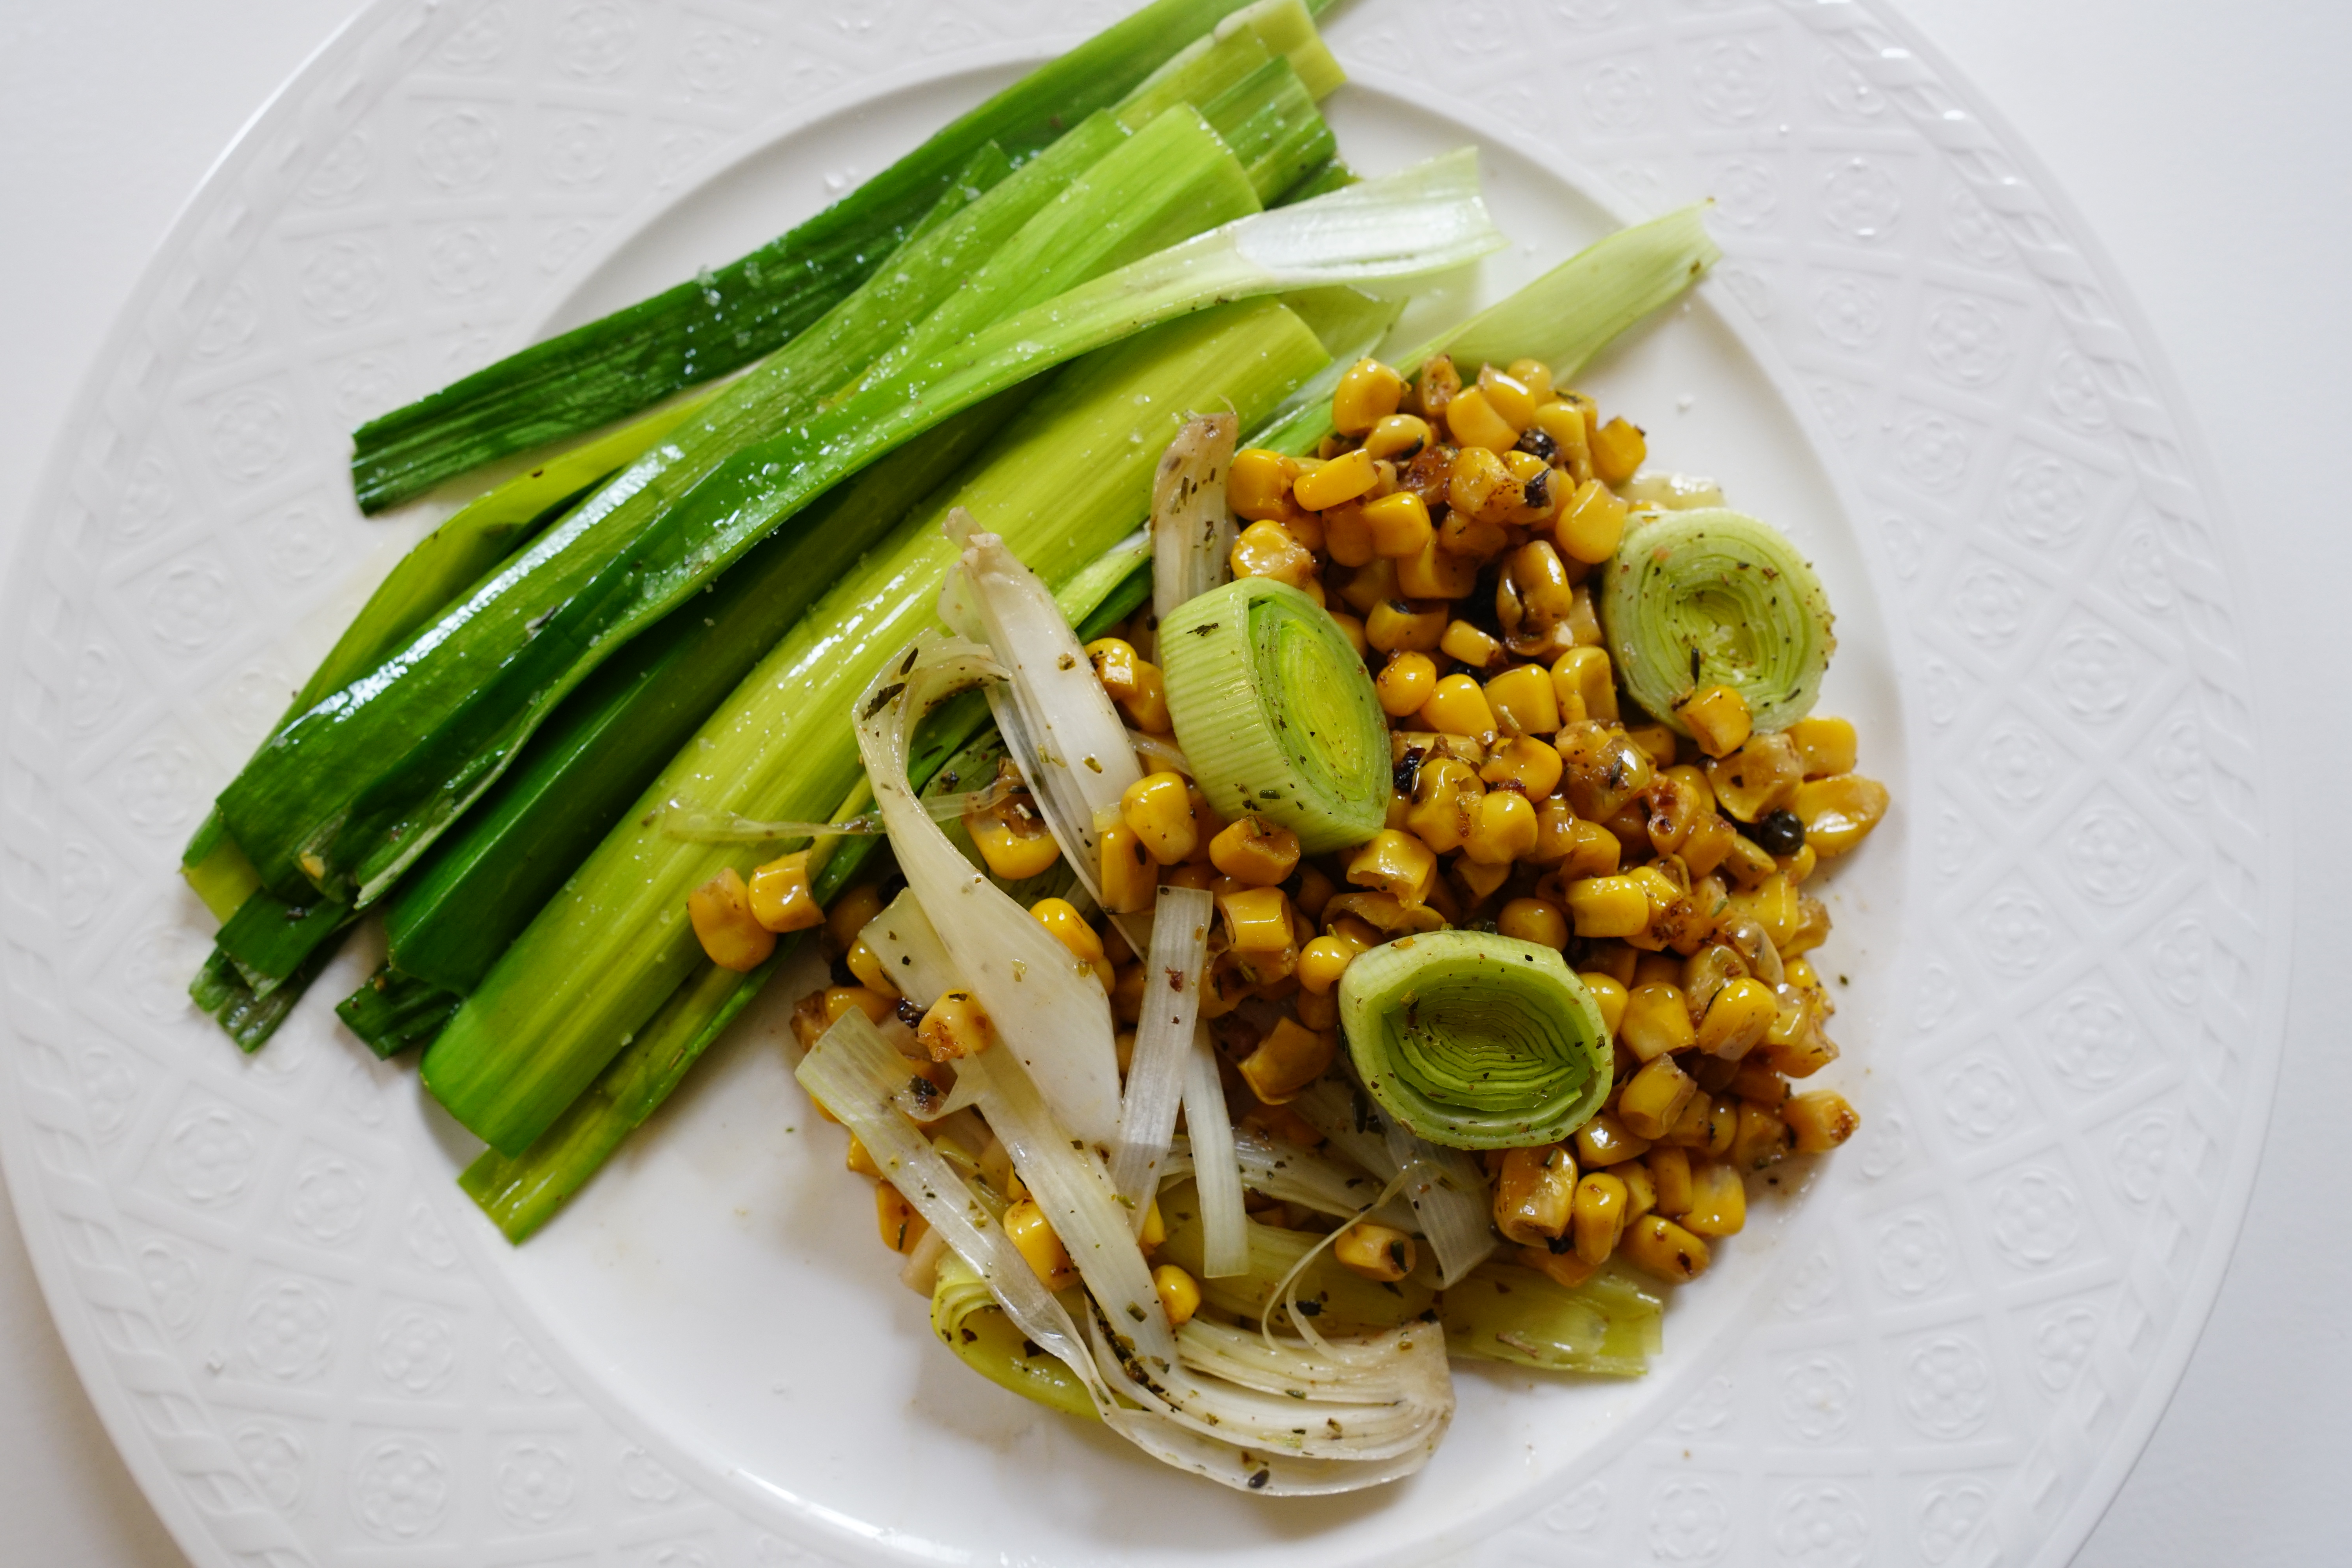
cooking, dish, food, vegetarian food, vegetable, thai food, pad thai, asian food, recipe, southeast asian food, leaf vegetable